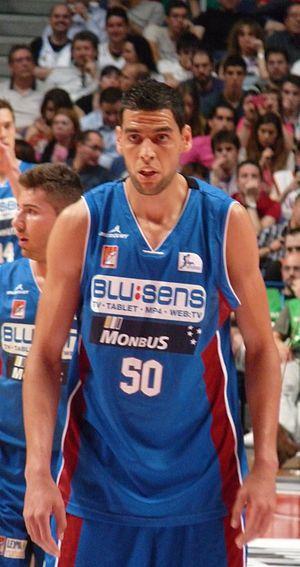
Cet article liste les effectifs des équipes participant à la Coupe du monde de basket-ball masculin 2019.
Cette page contient la liste de toutes les équipes et leurs joueurs participant au Tournoi masculin de basket-ball aux Jeux olympiques d'été de 2012.
Salah Mejri, né le 15 juin 1986 à Jendouba, est un joueur tunisien de basket-ball. Il mesure 2,18 m et joue au poste de pivot.